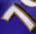
Number: 7